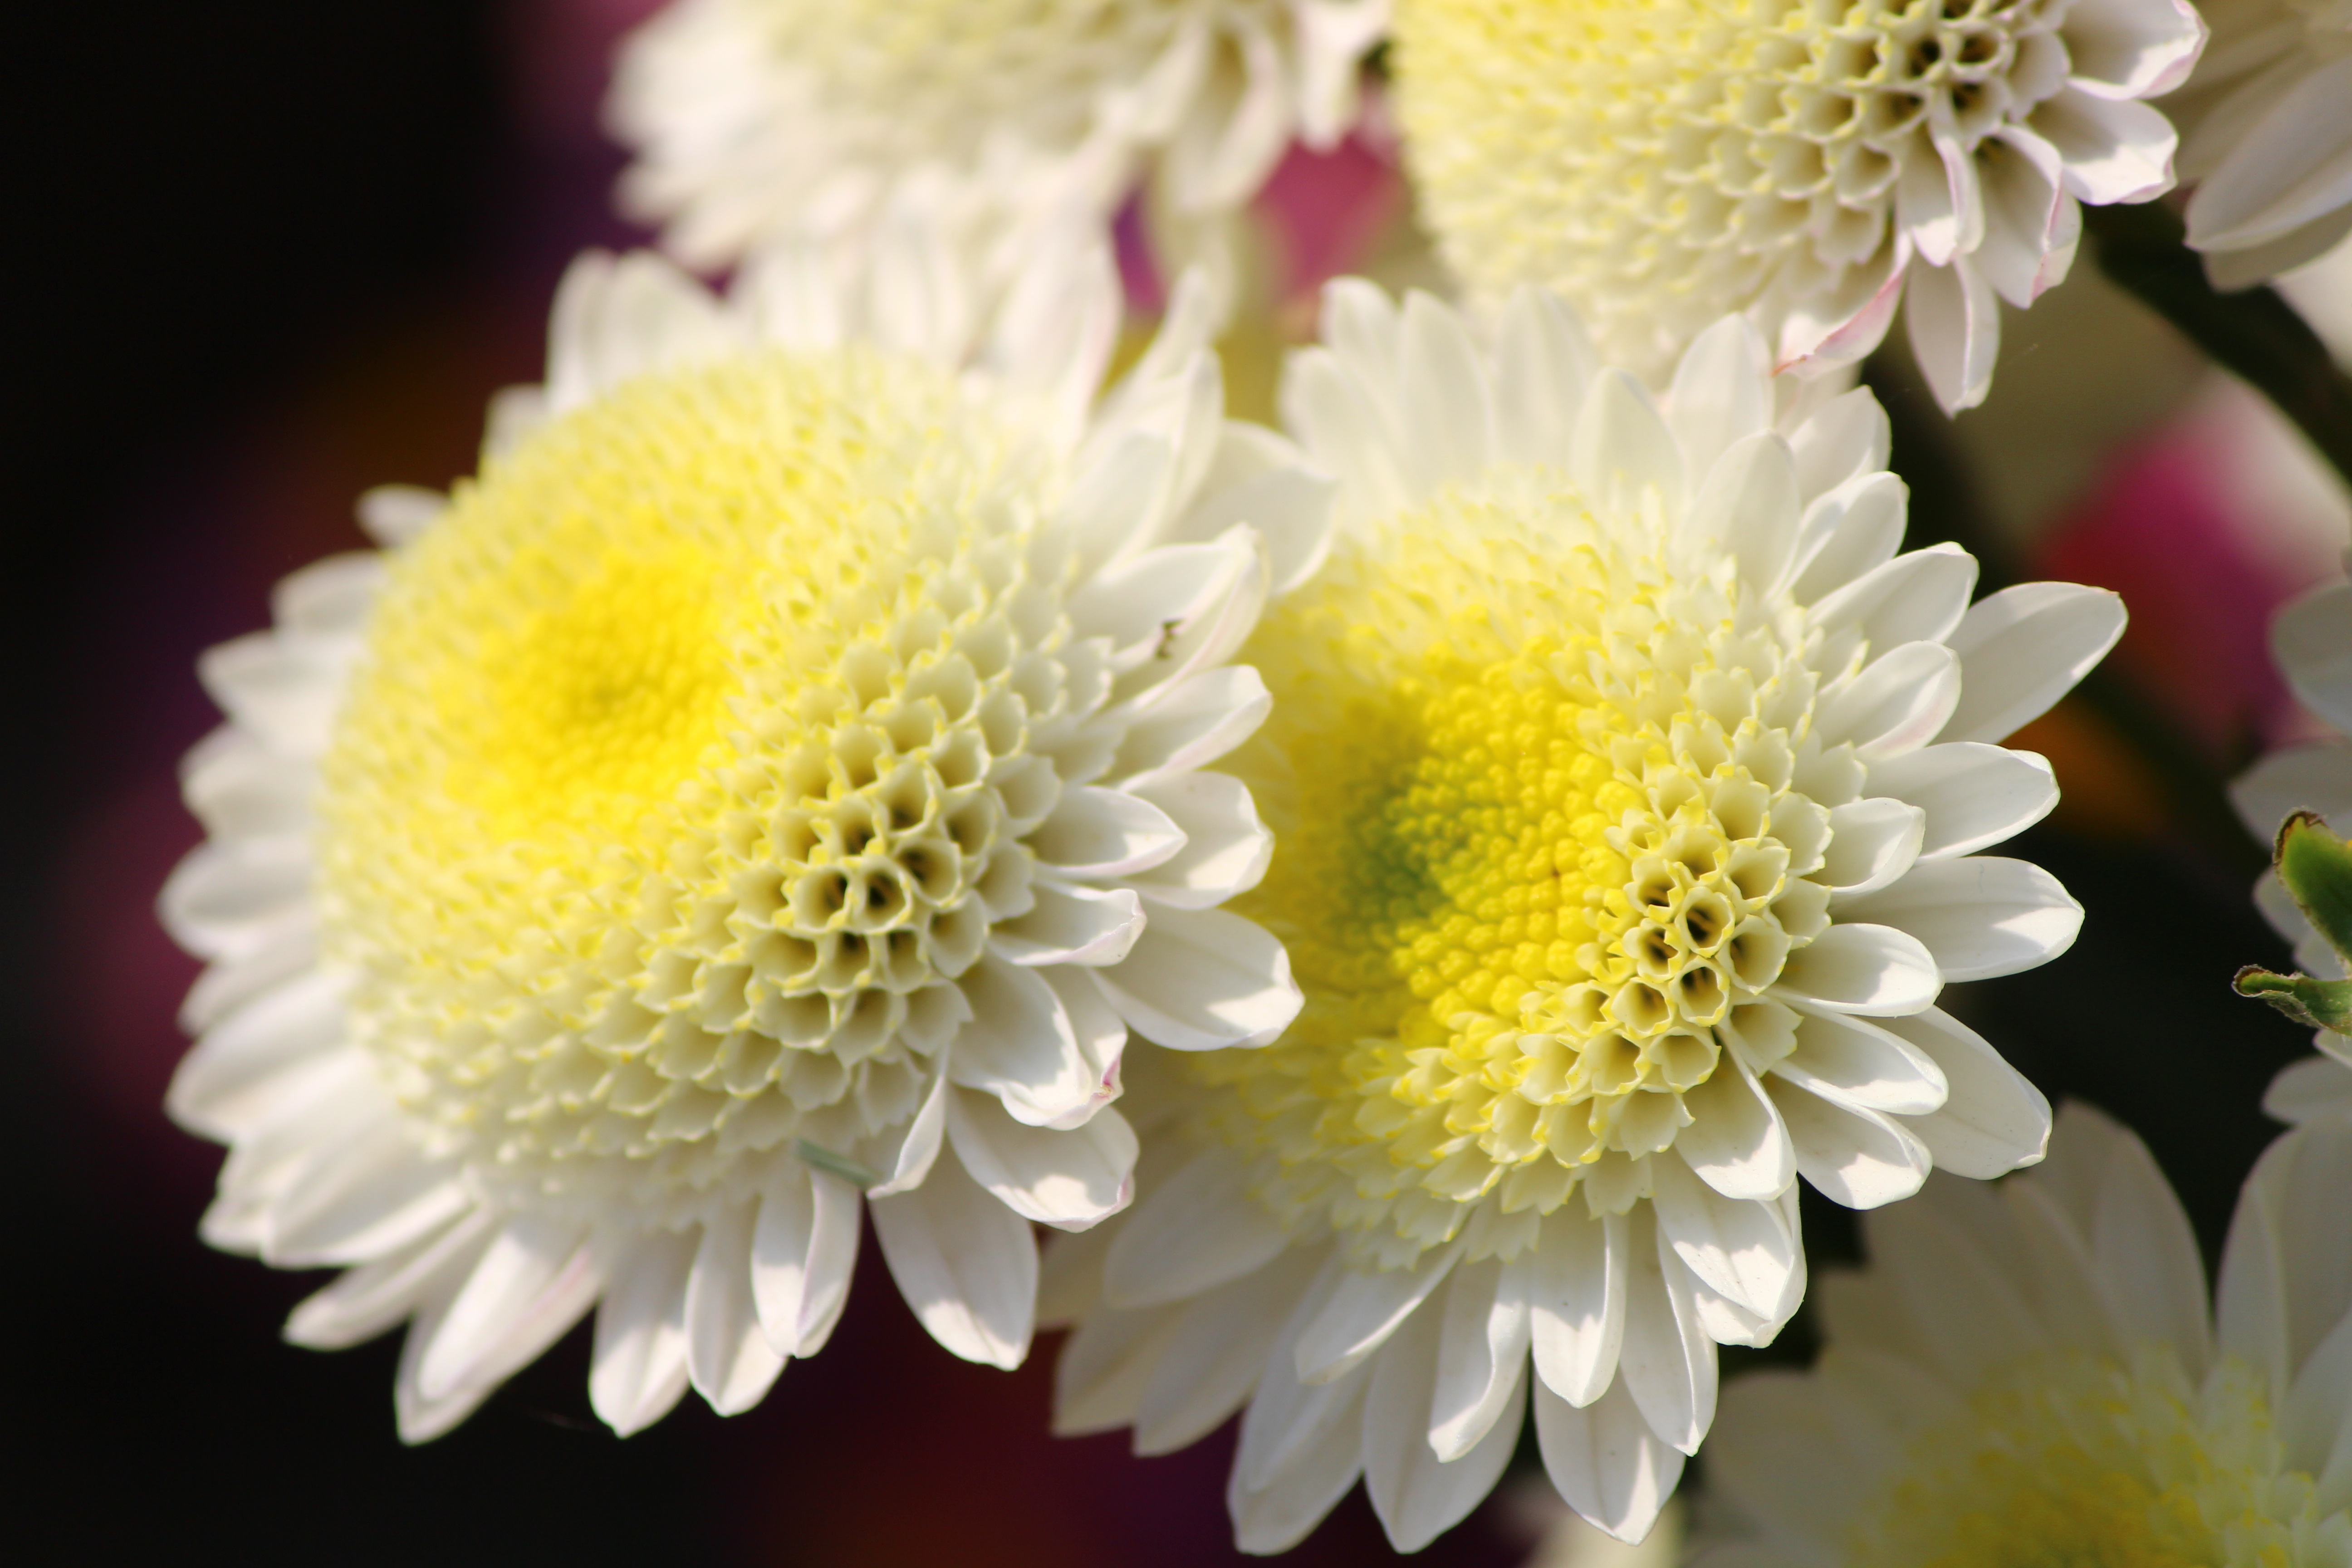
plant, flower, petal, daisy, macro, yellow, flora, close up, gerbera, mums, macro photography, chrysanthemums, flowering plant, daisy family, asterales, oxeye daisy, annual plant, floriade, plant stem, land plant, marguerite daisy, chrysanths